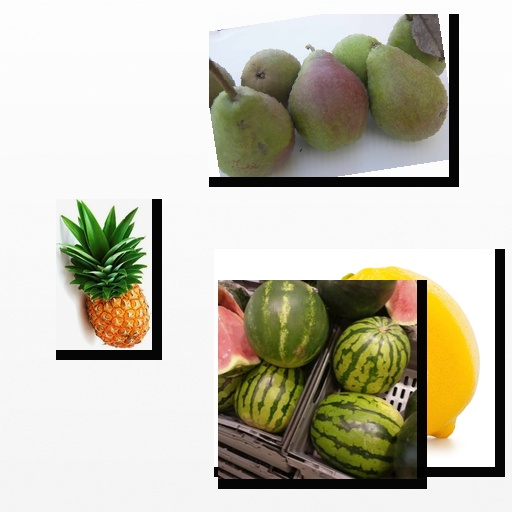
Food items: pineapple, pear, melon, lemon